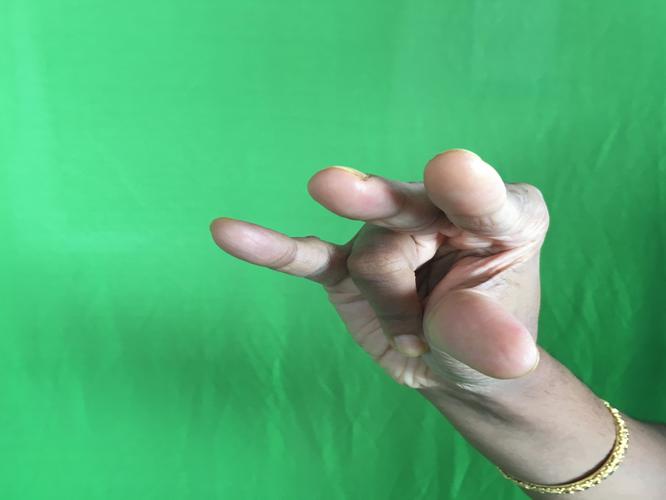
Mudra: Kangulam
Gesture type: single_hand